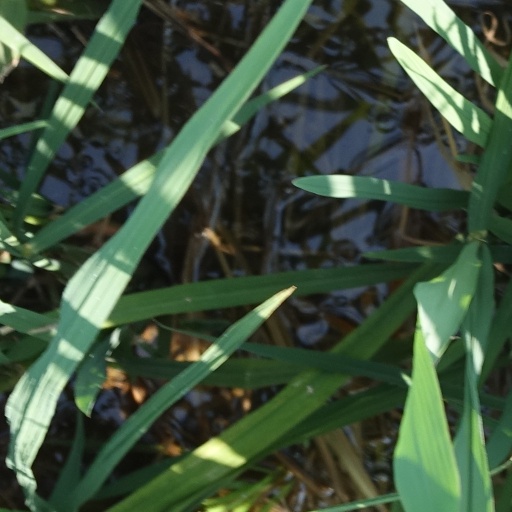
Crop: rice